Noura Borsali

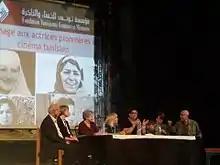
Noura Borsali hostes a tribute to the pioneering actresses of Tunisian cinema, organized by the FTFM in partnership with the JCC.

Borsali was a member of the union of secondary education within the Tunisian General Labor Union. She was a human rights defender who was also active for Amnesty International. She was also a feminist activist,a founding member of the Tunisian Association of Democratic Women and the Tunisian Women's Association for Development Research.